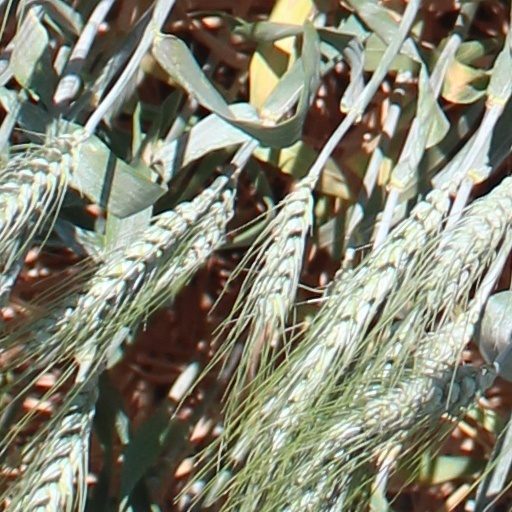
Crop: wheat